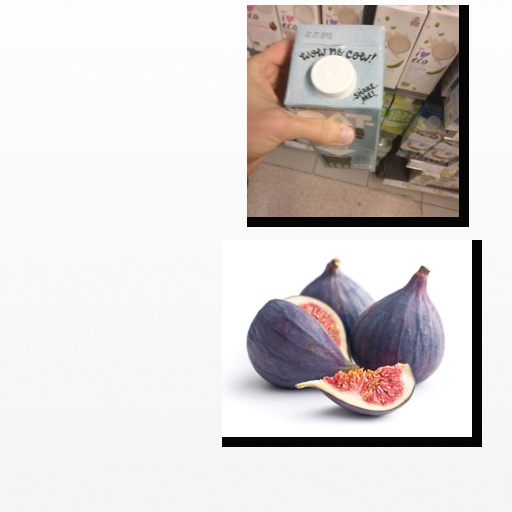
Food items: oat_milk, fig